La Follette family

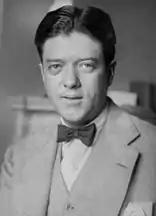
Robert M. La Follette Jr., U.S. Senator from Wisconsin

The La Follette family is a prominent family in the United States, especially in Wisconsin. Many of the family members have pursued political office.